Zheng Zhi

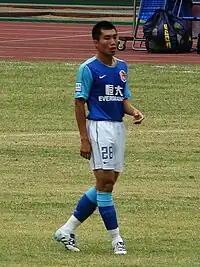
Zheng playing for Guangzhou Evergrande in 2010

On 28 June 2010, Zheng joined China League One side Guangzhou Evergrande on a free transfer. He made his debut for the club on 17 July 2010 in a 1–1 draw against Hubei Luyin. He scored first goal for the club 21 July 2010 in a 10–0 win against Nanjing Yoyo. In the 2010 season, Zheng scored five goals in 11 appearances as Guangzhou finished first place in the second division and won promotion back to the top tier.